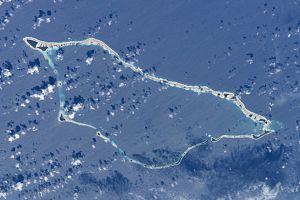
Cet article recense les sites inscrits au patrimoine mondial aux îles Marshall.
Likiep est un atoll des îles Marshall.